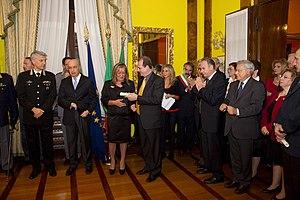
Stefano Grondona est un guitariste italien.